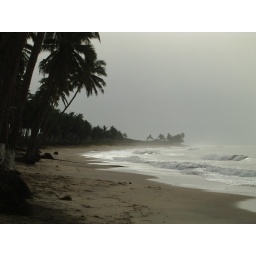
Brenu beach in Ghana. From here I walked 10k down the coast to Cape Coast Castle (see Cape Coast Castle image).